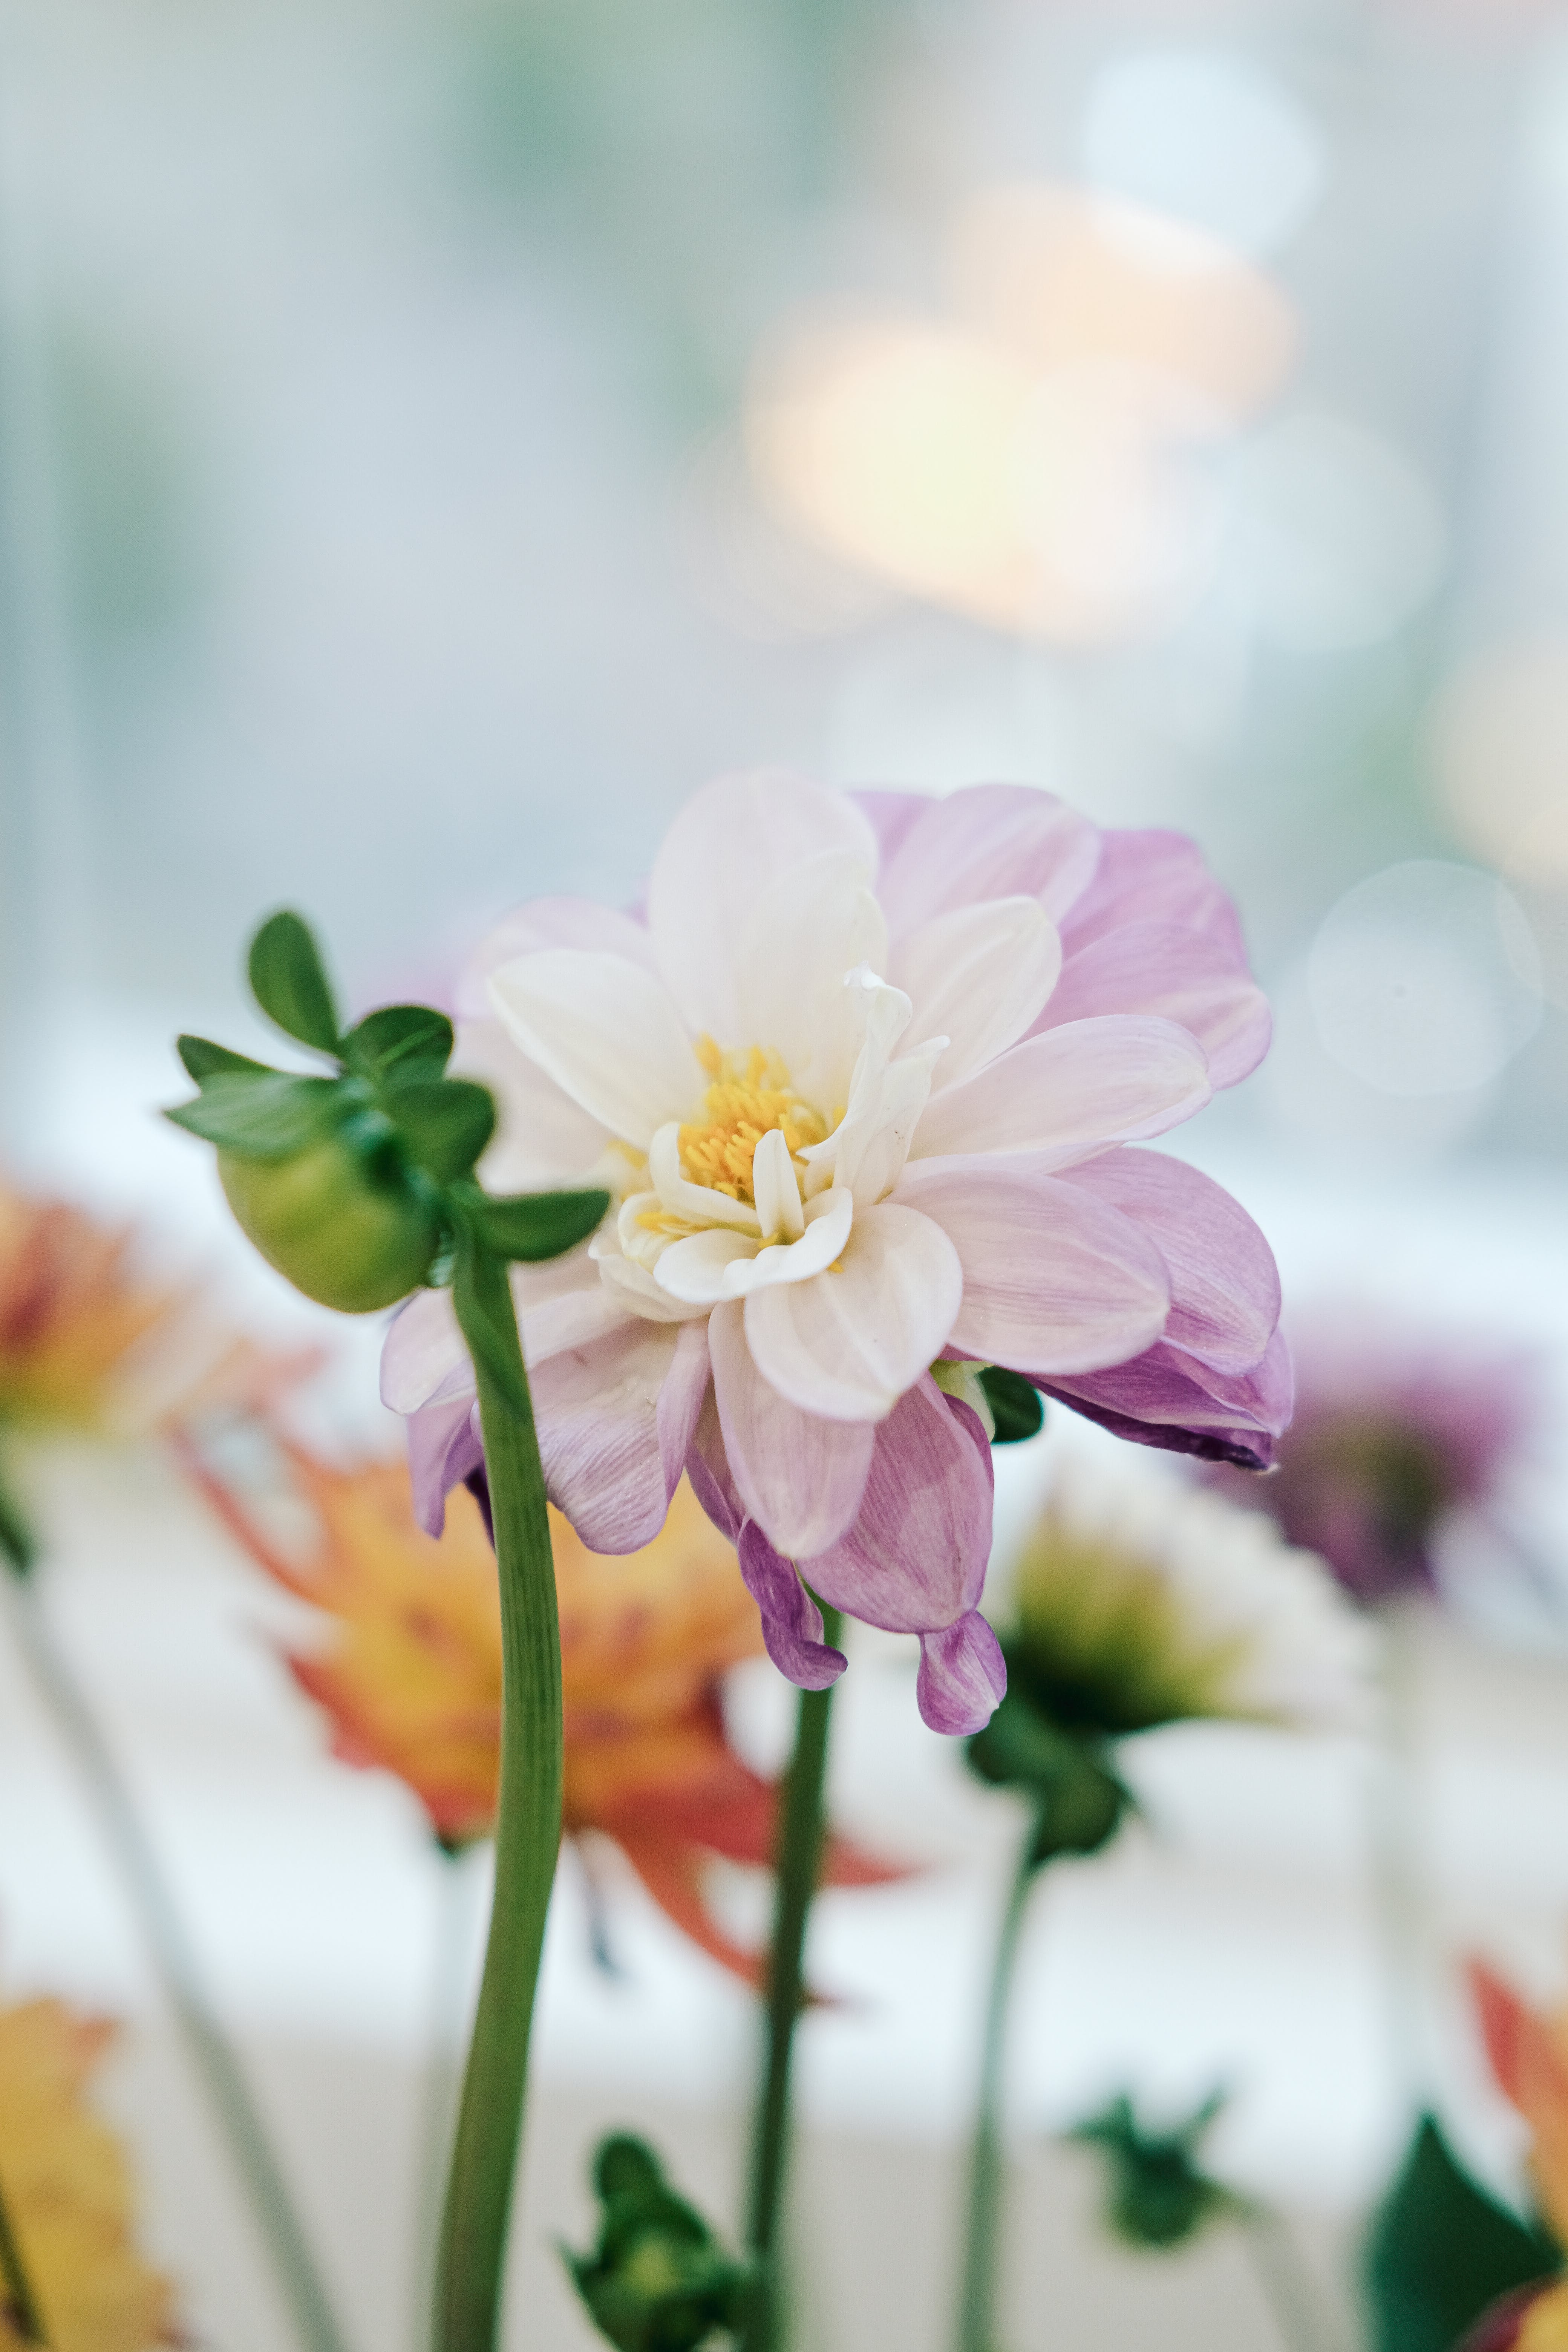
flower, plant, petal, terrestrial plant, japanese anemone, Pedicel, flowering plant, blossom, rose family, wildflower, peach, pollen, macro photography, annual plant, plant stem, herbaceous plant, twig, lily family, rose order